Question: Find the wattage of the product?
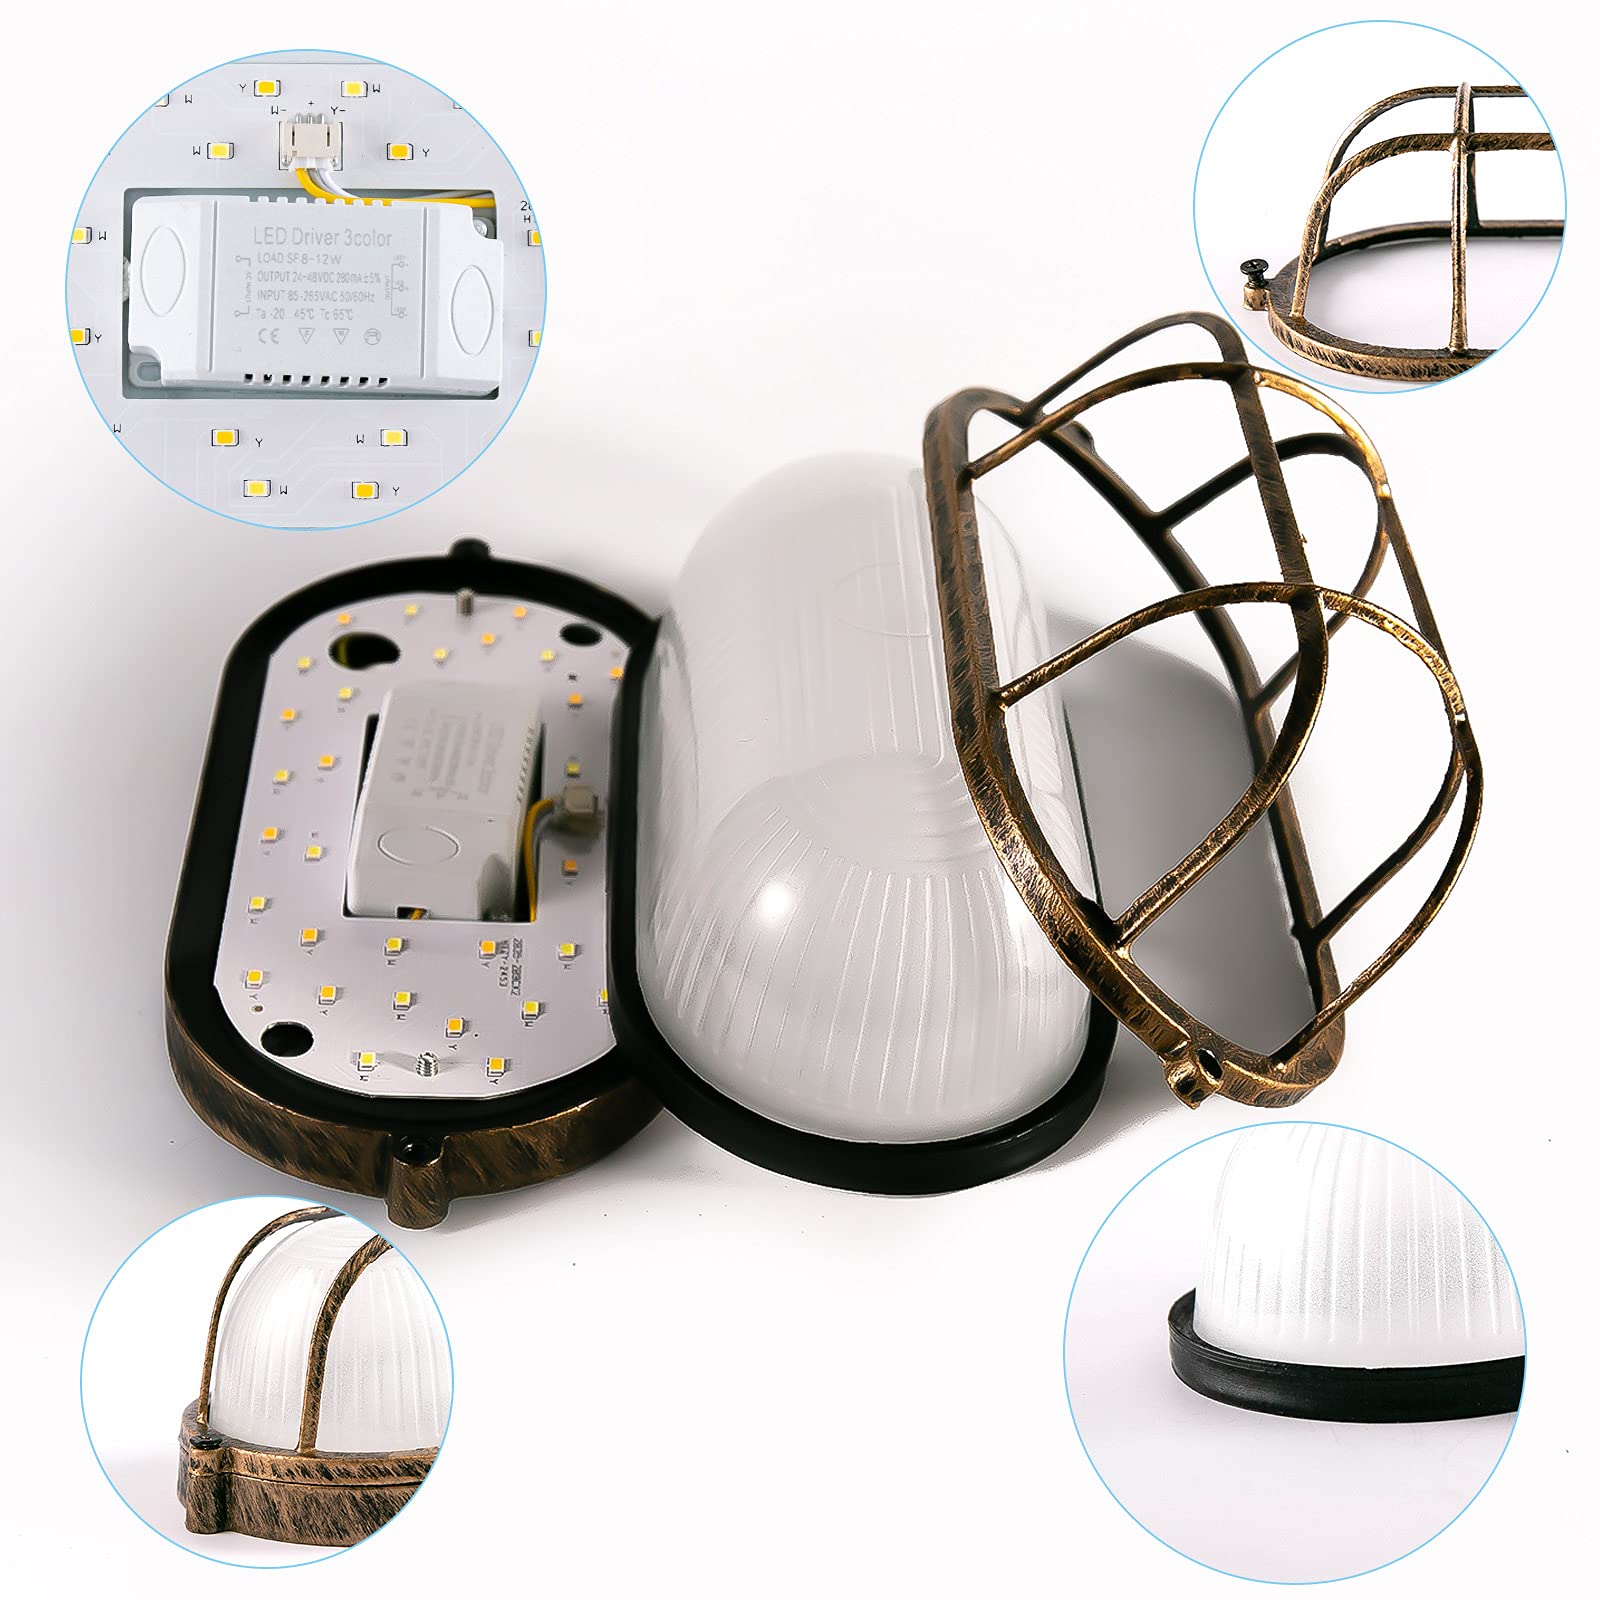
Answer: [8.0, 12.0] watt